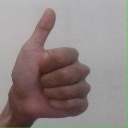
अक्षर: थ